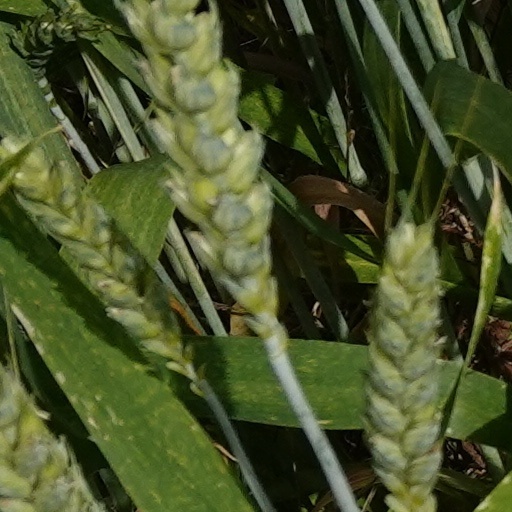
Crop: wheat